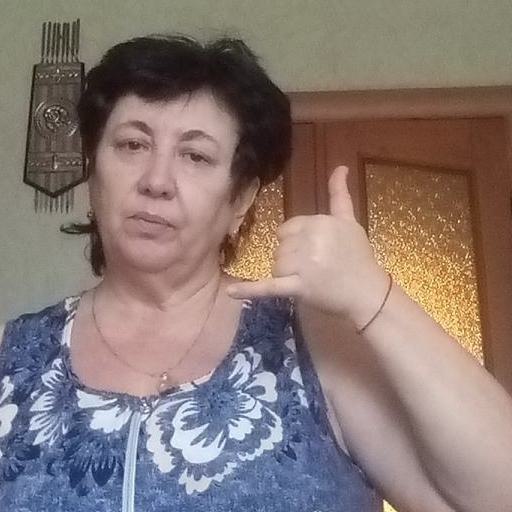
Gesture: call